T-26

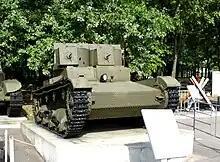
T-26 mod. 1931 with riveted hull and turrets. Central Museum of the Great Patriotic War in Moscow, Russia. 2008.

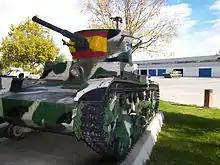
T-26 mod. 1933. El Goloso Museum in Madrid, Spain. 2007.

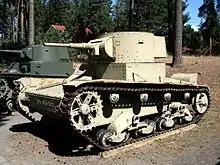
Modified KhT-26 with early BT-5 turret, often incorrectly labeled as "T-26 mod. 1933". Parola Tank Museum, Finland. 2006.

There are about 45 T-26 tanks of various models preserved in different museums and military schools (mainly Russian, Spanish, Turkish and Finnish). The most notable of them are: